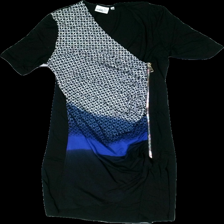
View: front
Type: Dress
Category: Ladies
Brand: Isolde
Colors: Multicolor, Black, White, Blue
Material: 100% viscose
Pattern: Geometric print
Cut: V-collar
Size: M
Season: All
Price range: 50-100
Recommended usage: Reuse